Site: brandenburg
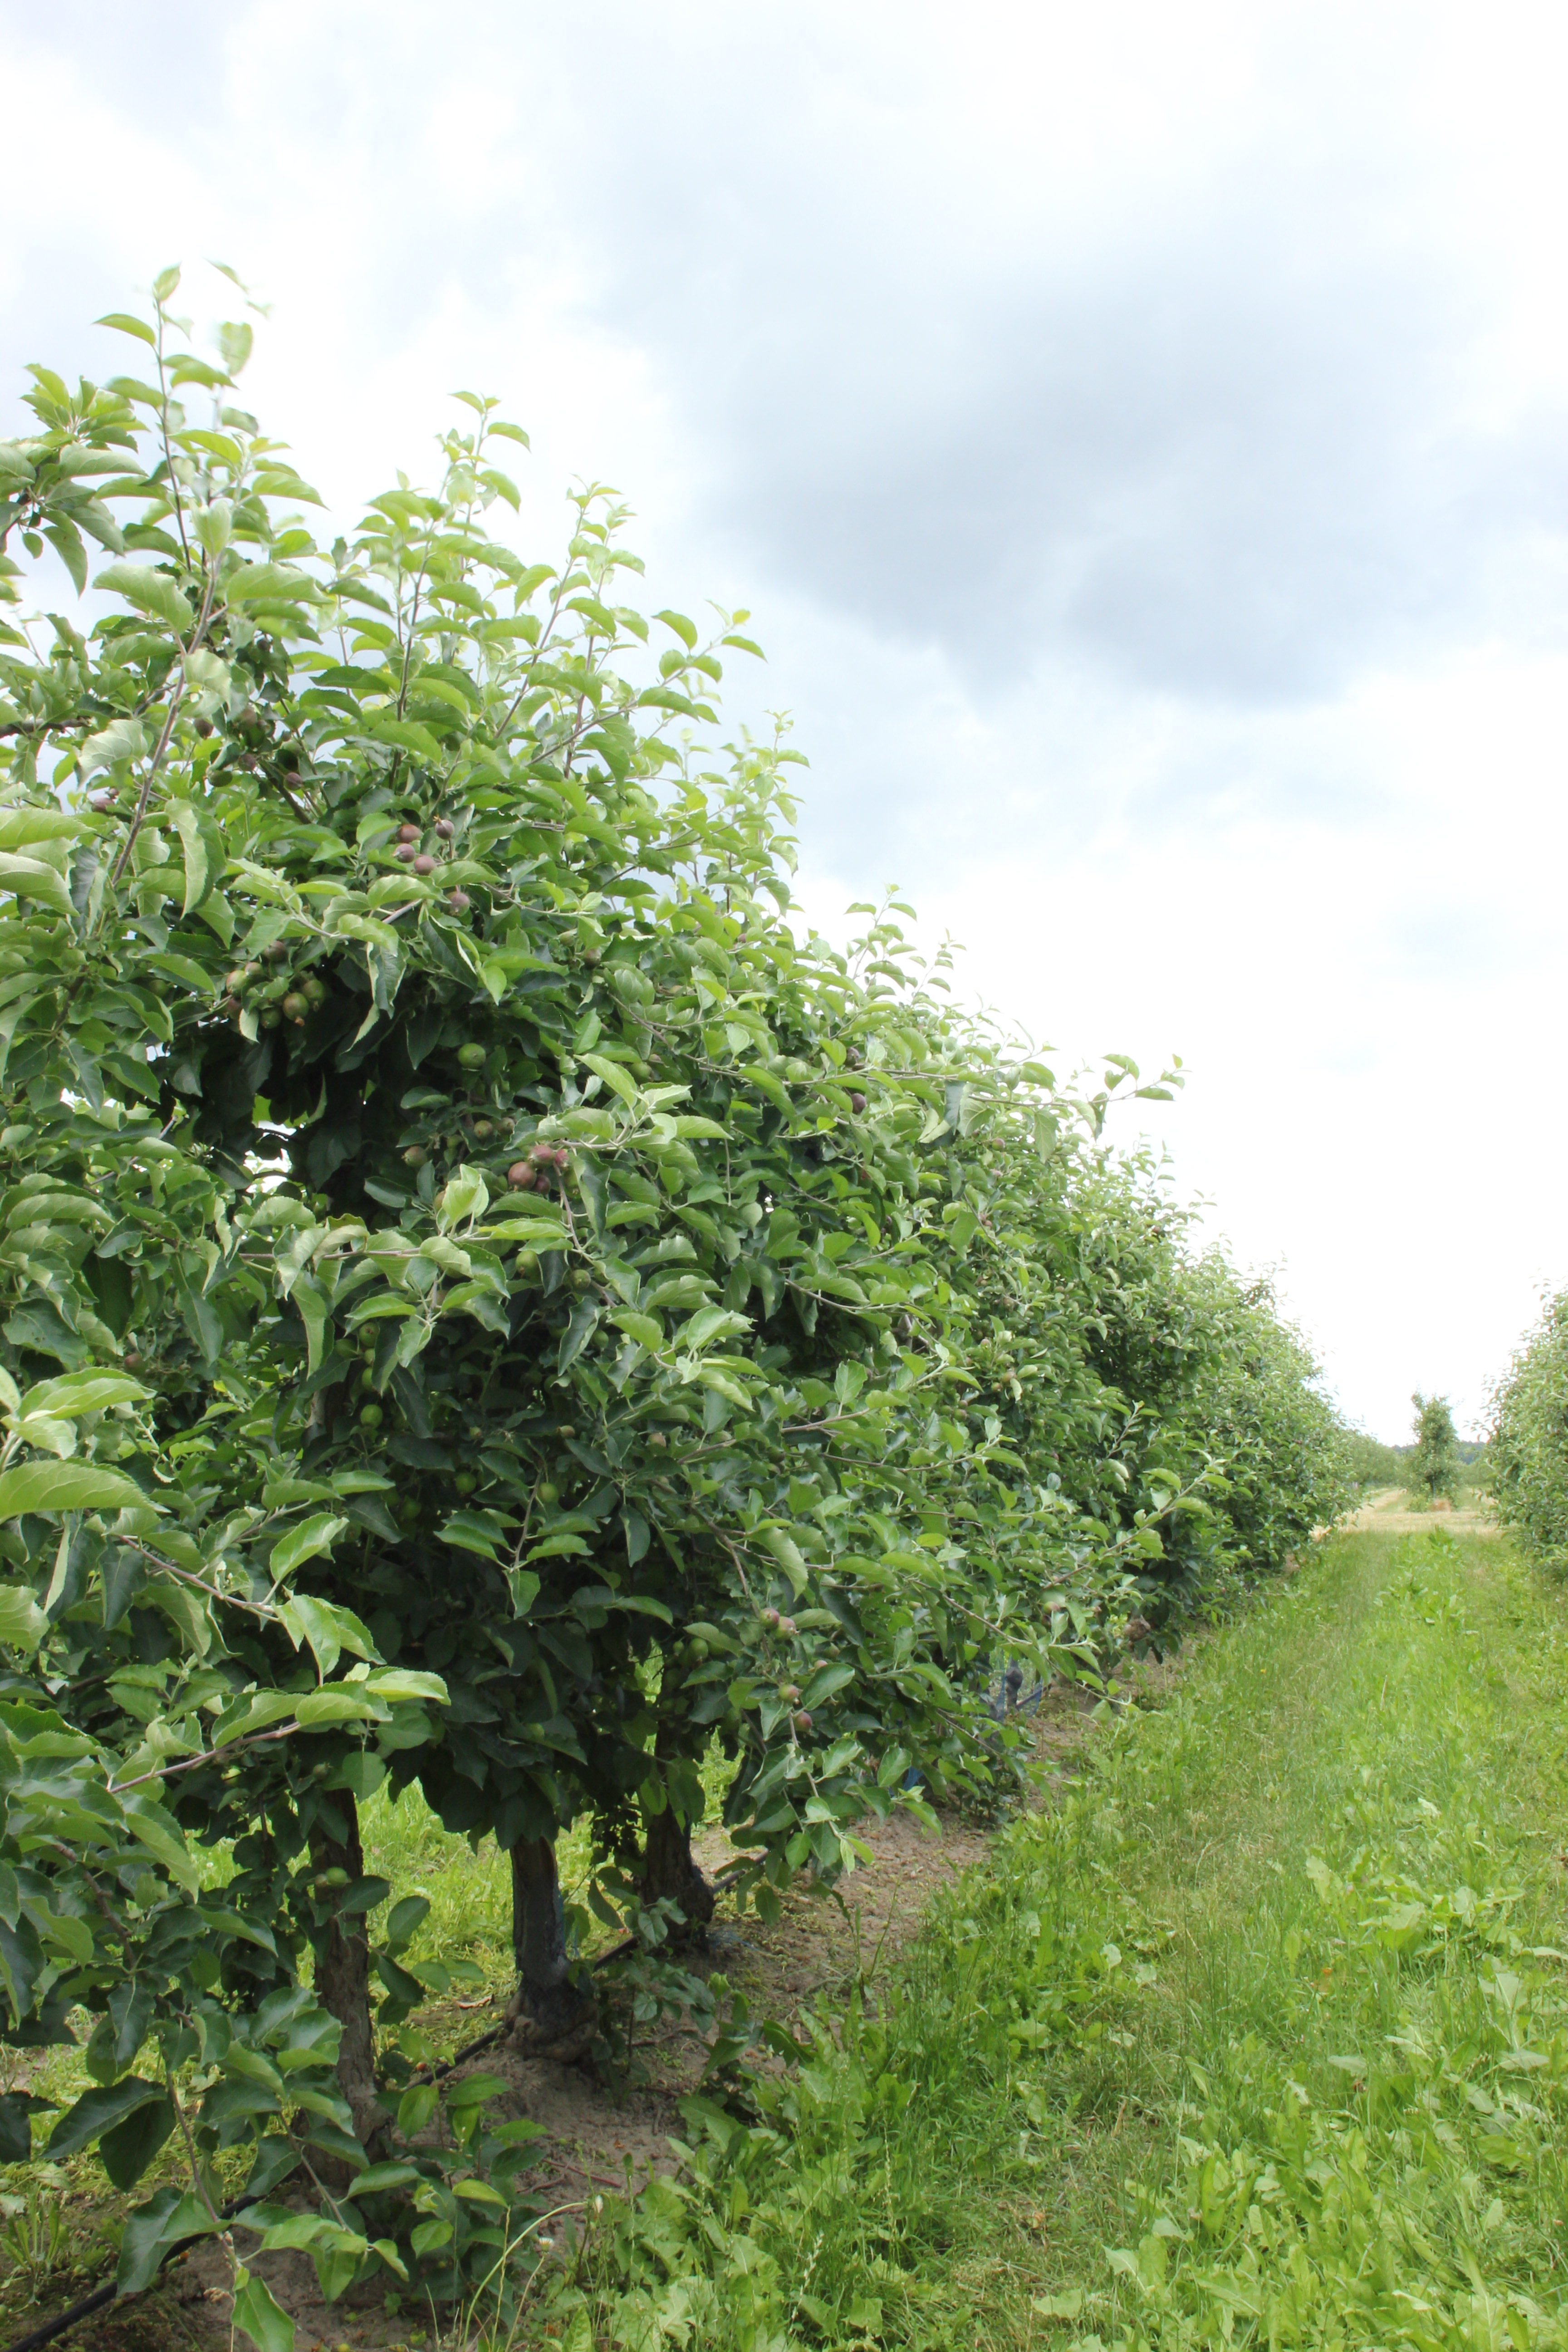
Growth stage (BBCH 73): Development of fruit